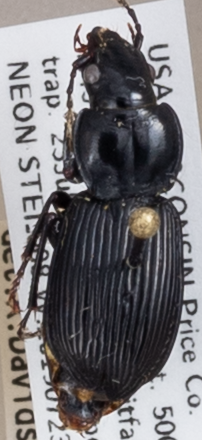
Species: Pterostichus coracinus
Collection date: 2019-07-23
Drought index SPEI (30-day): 0.086
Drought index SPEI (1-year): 1.77
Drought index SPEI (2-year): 1.416